24th AVN Awards

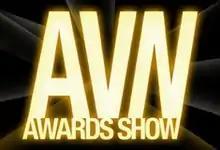

The 24th AVN Awards ceremony, presented by Adult Video News (AVN), honored the best pornographic films of 2006 and took place January 13, 2007 at the Mandalay Bay Events Center in Paradise, Nevada. During the ceremony, Adult Video News presented AVN Awards (commonly referred to as the Oscars of porn) in 119 categories released during the eligibility period, Oct. 1, 2005 to Sept. 30, 2006. The ceremony, televised in the United States by Playboy TV, was produced and directed by Gary Miller. Adult film star Jessica Drake hosted for the first time, with comedian Jim Norton, who also co-hosted in 2004.